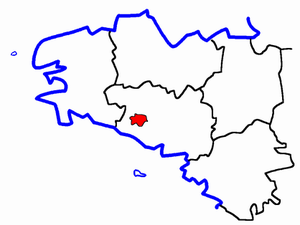
Le canton d'Hennebont est une division administrative française, située dans le département du Morbihan et la région Bretagne.